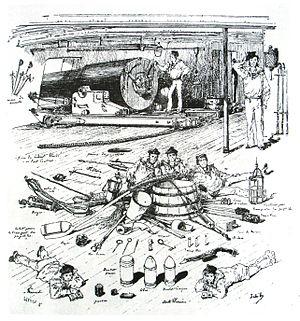
Pièce de 270mm à bord d'un cuirassé à fort central français (25cm de blindage). Dans le sens des aiguilles d'une montre, on lit: ""Armes des servants"" ""Pièce du réduit blindé, ou fort central"" ""Passage des projectiles"" ""Palan du côté"" ""Brague"" ""Sabot pour le transport des projectiles"" ""Tape"" ""Tire-bourre"" ""Le manuel"" ""Poudres"" ""Boulet plein"" ""Obus"" ""Boulet cônique"" ""Anspect"" ""Étoupilles"" ""Ridoire"" ""Coin de mire"" ""Écouvillon"" ""Lanterne pour transporter les projectiles"" ""Levier directeur"""
Louis Ernest Lesage connu sous le pseudonyme de Sahib ou Ned est un peintre aquarelliste et illustrateur caricaturiste français.